History of Banbury

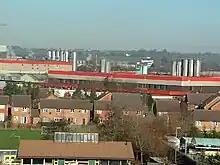
Fine Lady Bakeries behind Coopers Gate, Banbury. The company was started in the 1950s and established on this site since 1965.

The Domesday Book in 1086 listed 3 mills, with a total fiscal value of 45 shillings, on the Bishop of Lincoln's demesne lands, and a fourth which was leased to Robert son of Waukelin by the Bishop. Among Banbury's four Medieval mills was probably a forerunner of Banbury Mill, first referred to by this name in 1695. In the year 1279, Laurence of Hardwick was also paying 3 marks (equivalent to 40 shillings) in annual rent to the Bishop for a mill in the then Hardwick hamlet.